Triple J

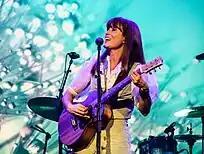
Missy Higgins says her 2001 Unearthed success led to her initial record deal and subsequent success.

The launch of a new, youth-focused radio station was a product of the progressive media policies of the Whitlam government of 1972–75. Prime minister Gough Whitlam wanted to set the station up to appeal to the youth vote, and the Australian Broadcasting Corporation (ABC), worried about its declining audience, "wanted a station for young people who would grow up to be ABC listeners." A new station was also a recommendation stemming from the McLean Report of 1974, which suggested expanding radio broadcasting onto the FM band, issuing a new class of broadcasting licence which permitted the establishment of community radio stations, and the creation of two new stations for the ABC: 2JJ in Sydney, referred to as Double Jay Rock and the short-lived 3ZZ in Melbourne.